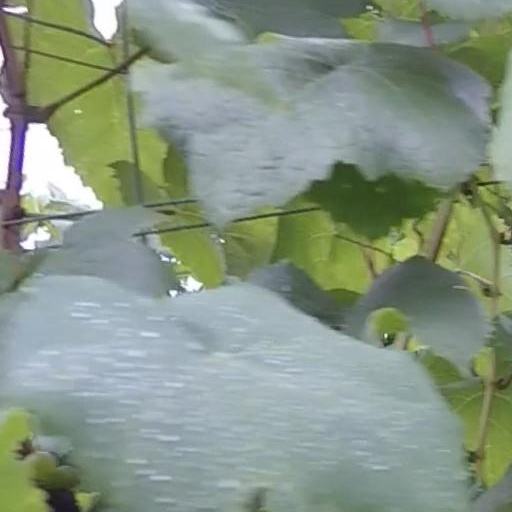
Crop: grape